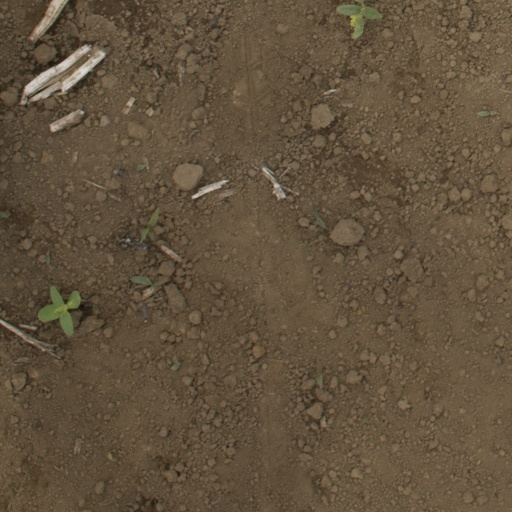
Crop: Jerusalem artichoke